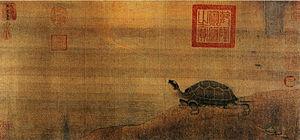
La dynastie Jin, ou Grand Jin, a dirigé la Chine du Nord-Est. Elle a été fondée en 1115 par Jin Taizu, le dirigeant du peuple mandchou des Jürchens, et a pris fin en 1234 par l'invasion des Mongols de Gengis Khan. Son nom est parfois écrit Kin, Jurchen Jin ou Jinn en anglais pour la différencier d'une autre dynastie Jin qui a régné sur la Chine et dont le nom est identique lorsqu'il est transcrit sans signes diacritiques de marqueur de tonalité dans le système Hanyu pinyin depuis le chinois standard.
La tortue apparaît aussi bien dans l'art que dans la culture populaire et revêt des symboliques différentes selon la culture de chaque région. Symbole de lenteur en Europe occidentale, elle se fait l'allégorie du monde en Chine.